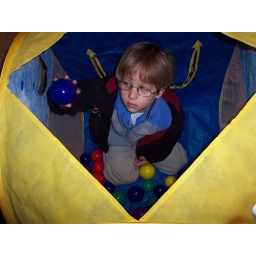
Miles was a bit underwhelmed by the number of balls that came with his Care Bear ball pit.